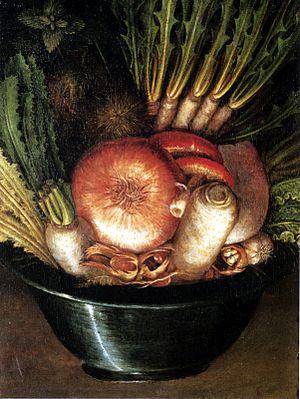
L'ortolano est un tableau peint par Giuseppe Arcimboldo en 1587-1590, une nature morte de légumes réversible en figure anthropomorphique, conservé au Museo Civico Ala Ponzone de Crémone.